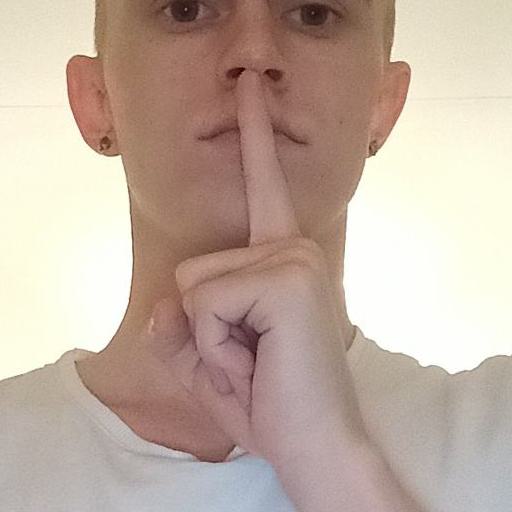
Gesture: mute